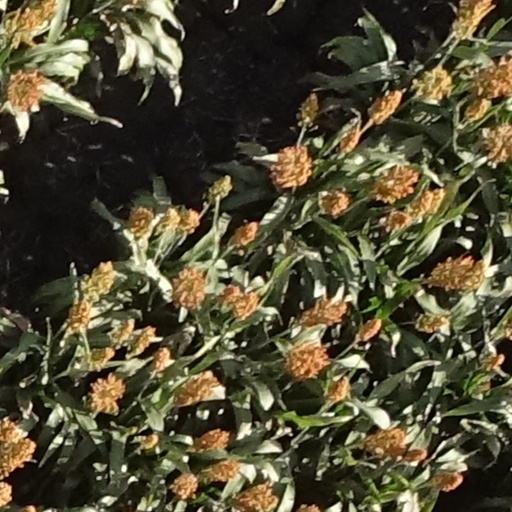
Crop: sorghum